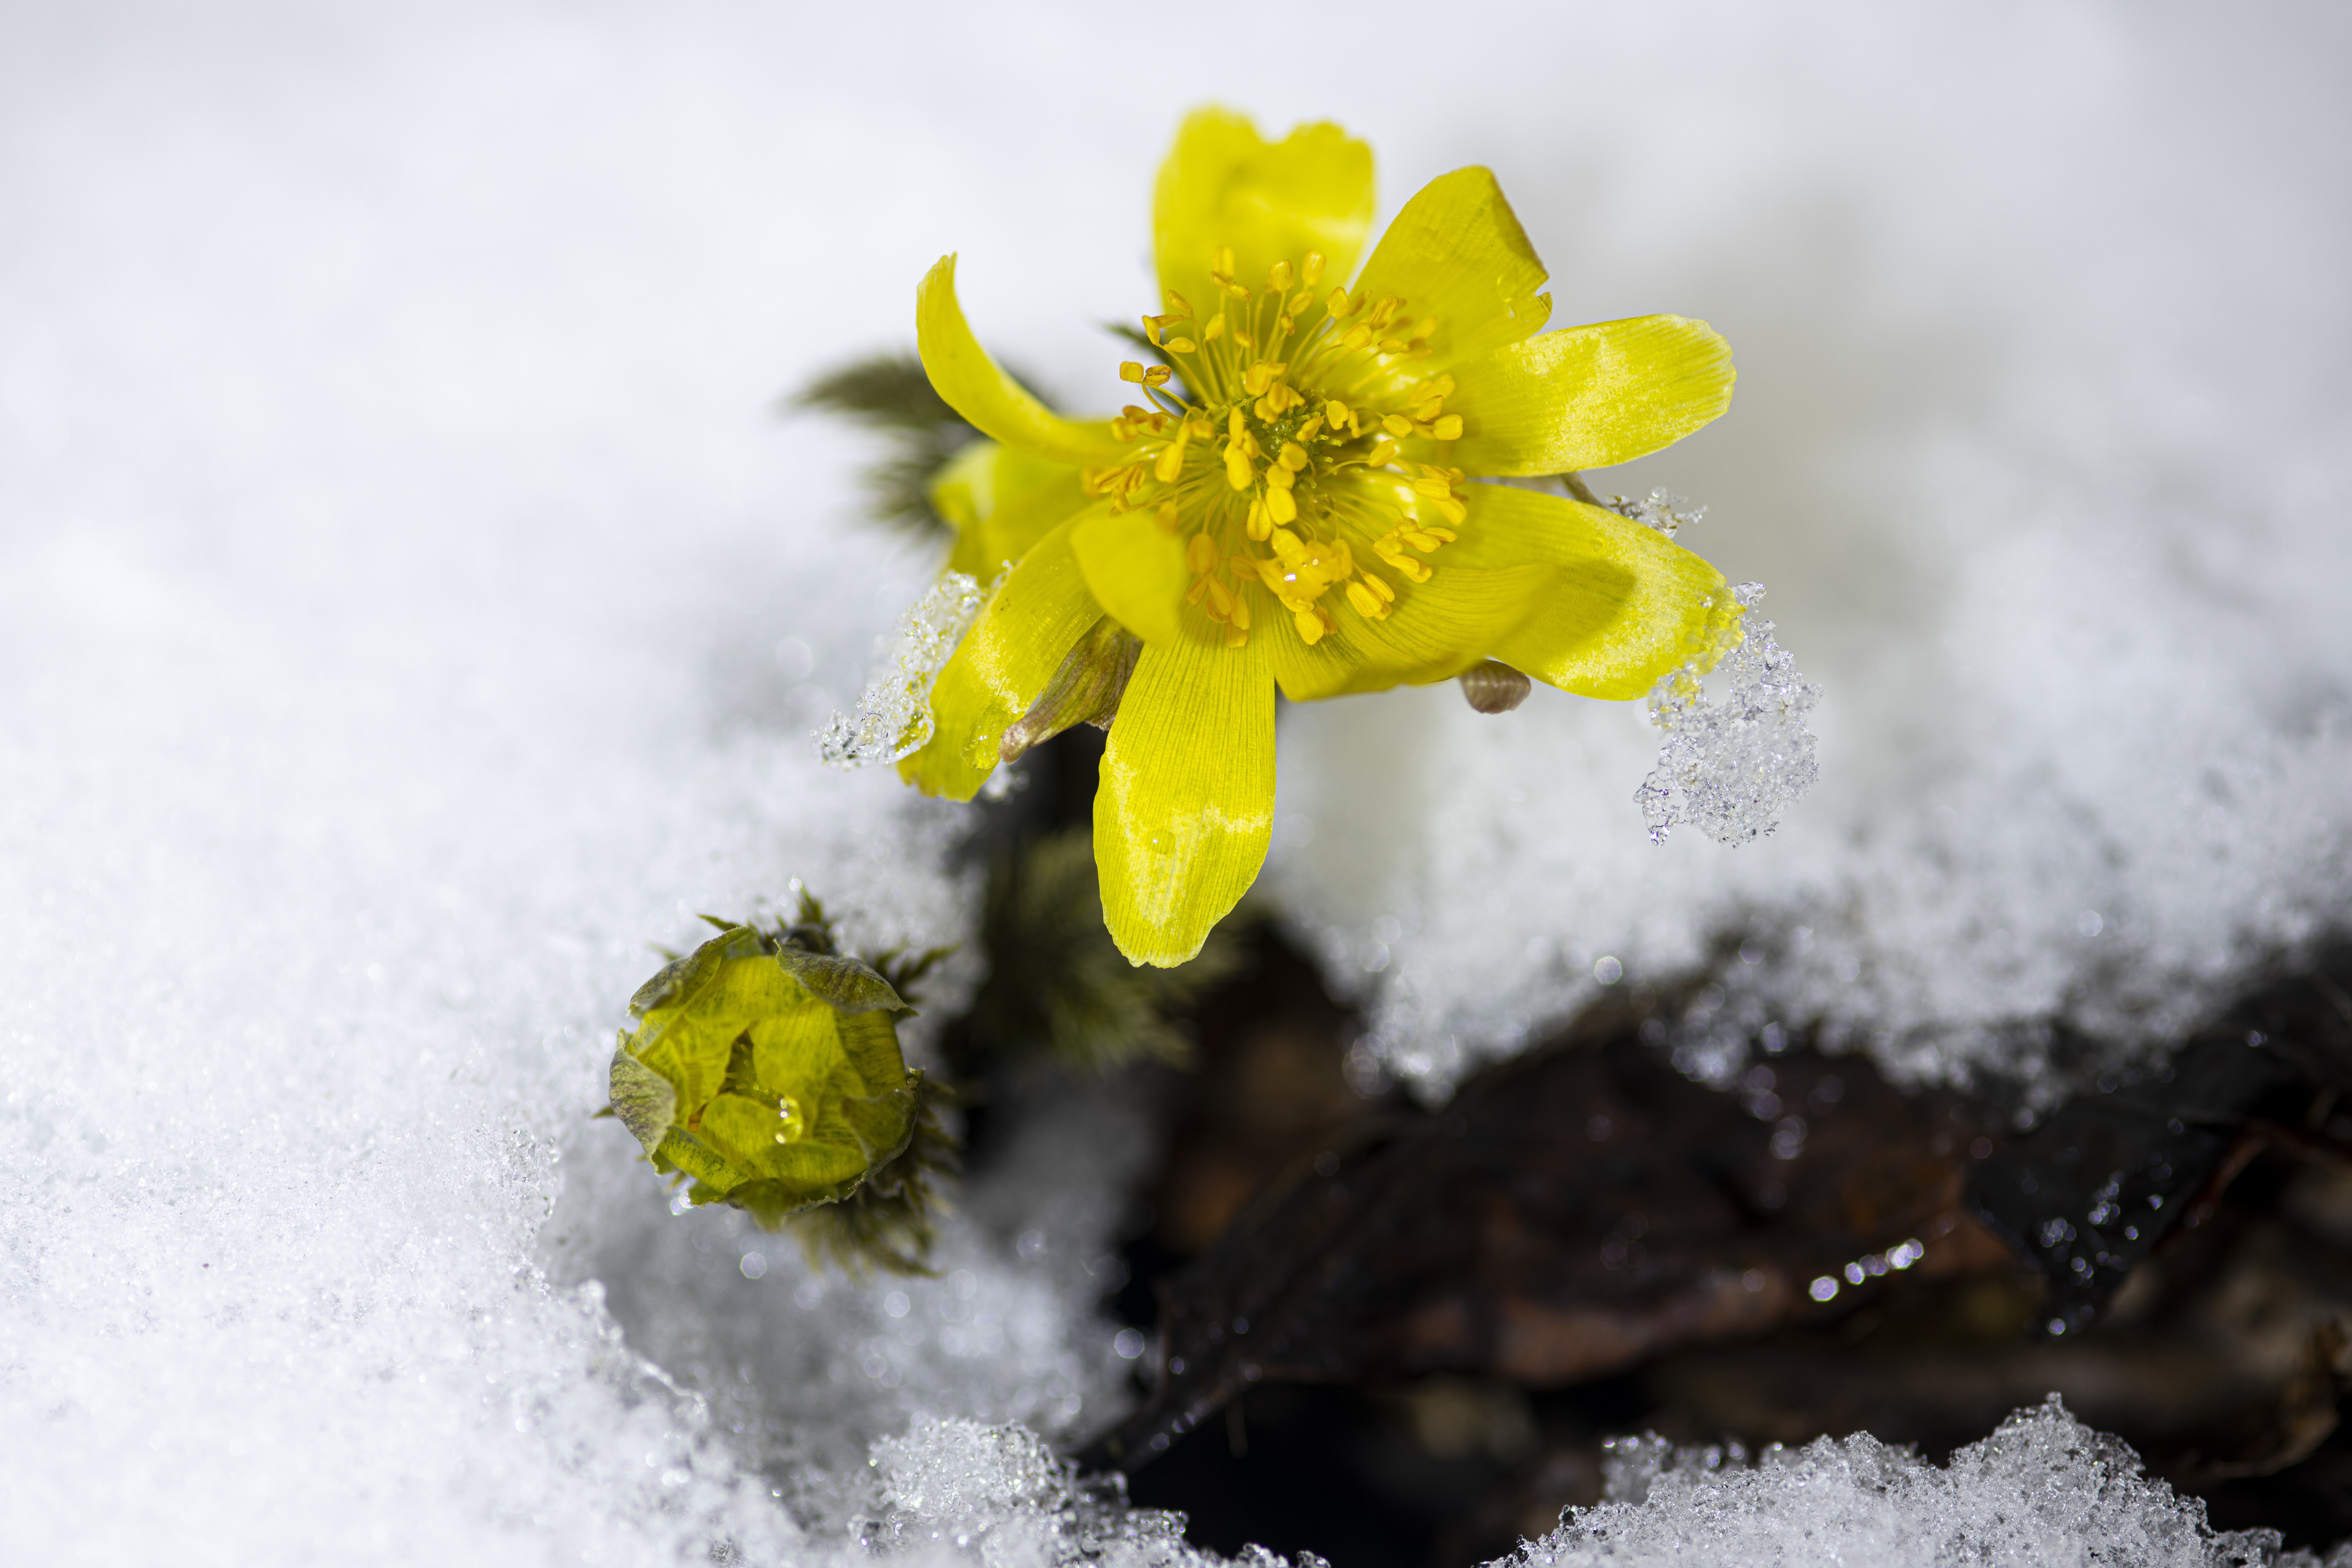
natural, flower, plant, petal, leaf, snow, branch, yellow, freezing, flowering plant, close up, pest, Tall cinquefoil, macro photography, daisy family, pollen, natural landscape, winter, membrane winged insect, stock photography, wildflower, herbaceous plant, still life photography, precipitation, blossom, frost, twig, fly, cinquefoil, plant stem, happy